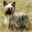
Label: dog